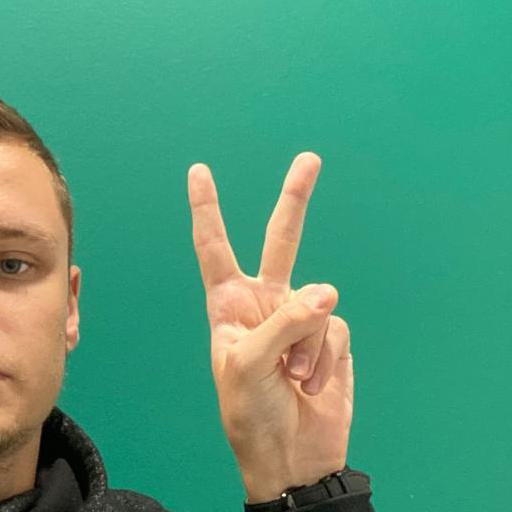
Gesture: peace